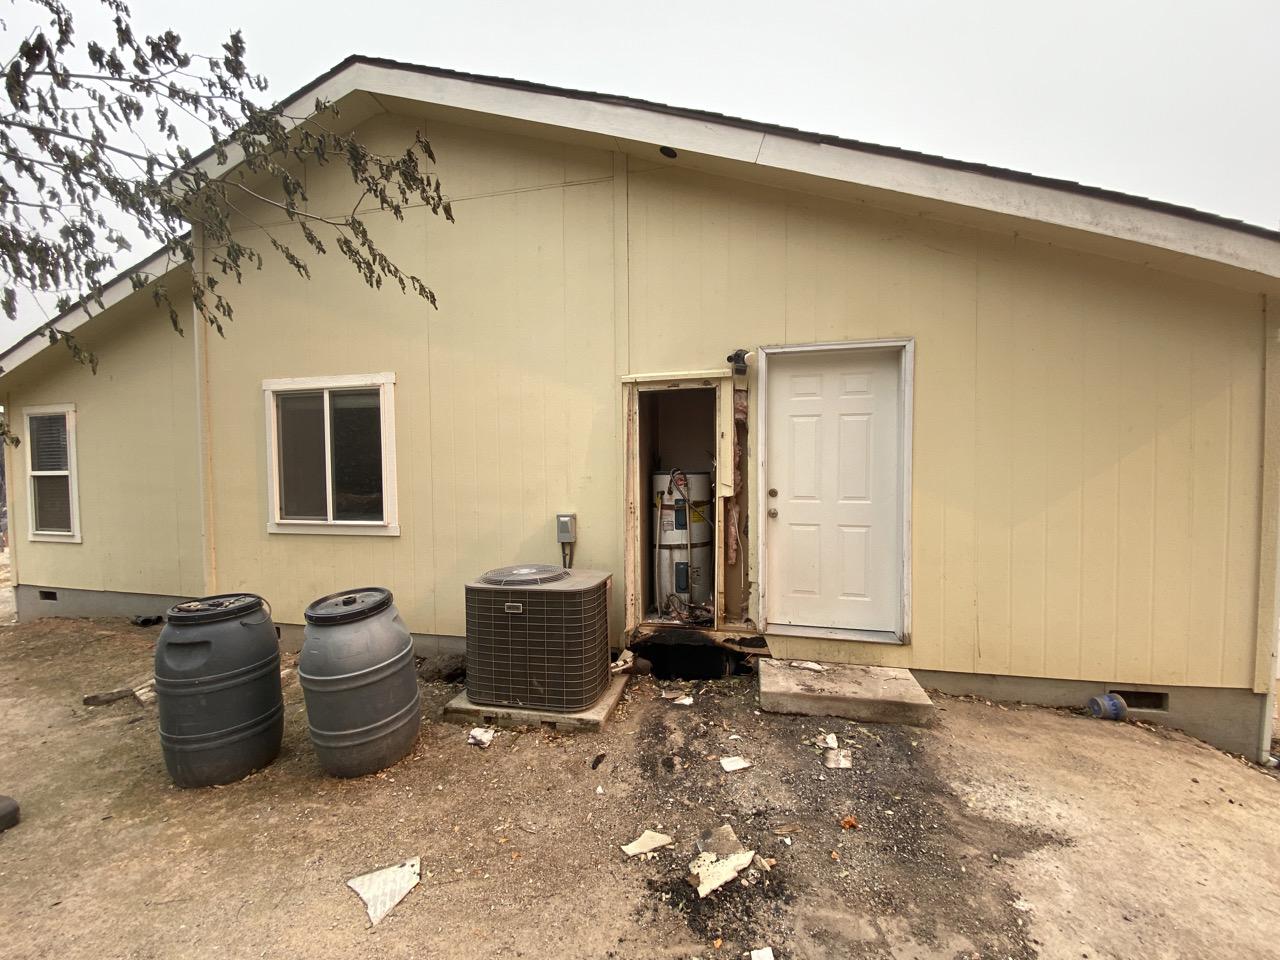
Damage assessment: affected